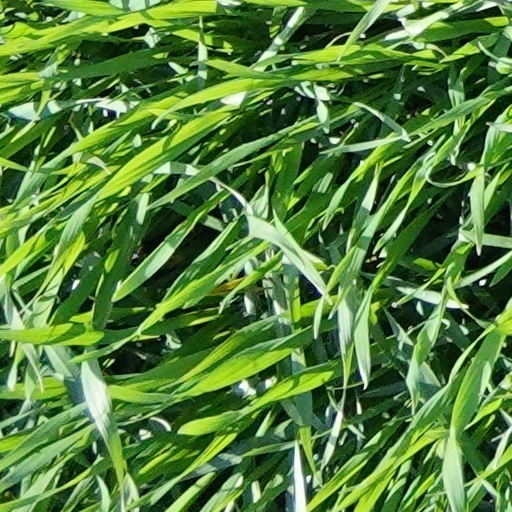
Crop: wheat